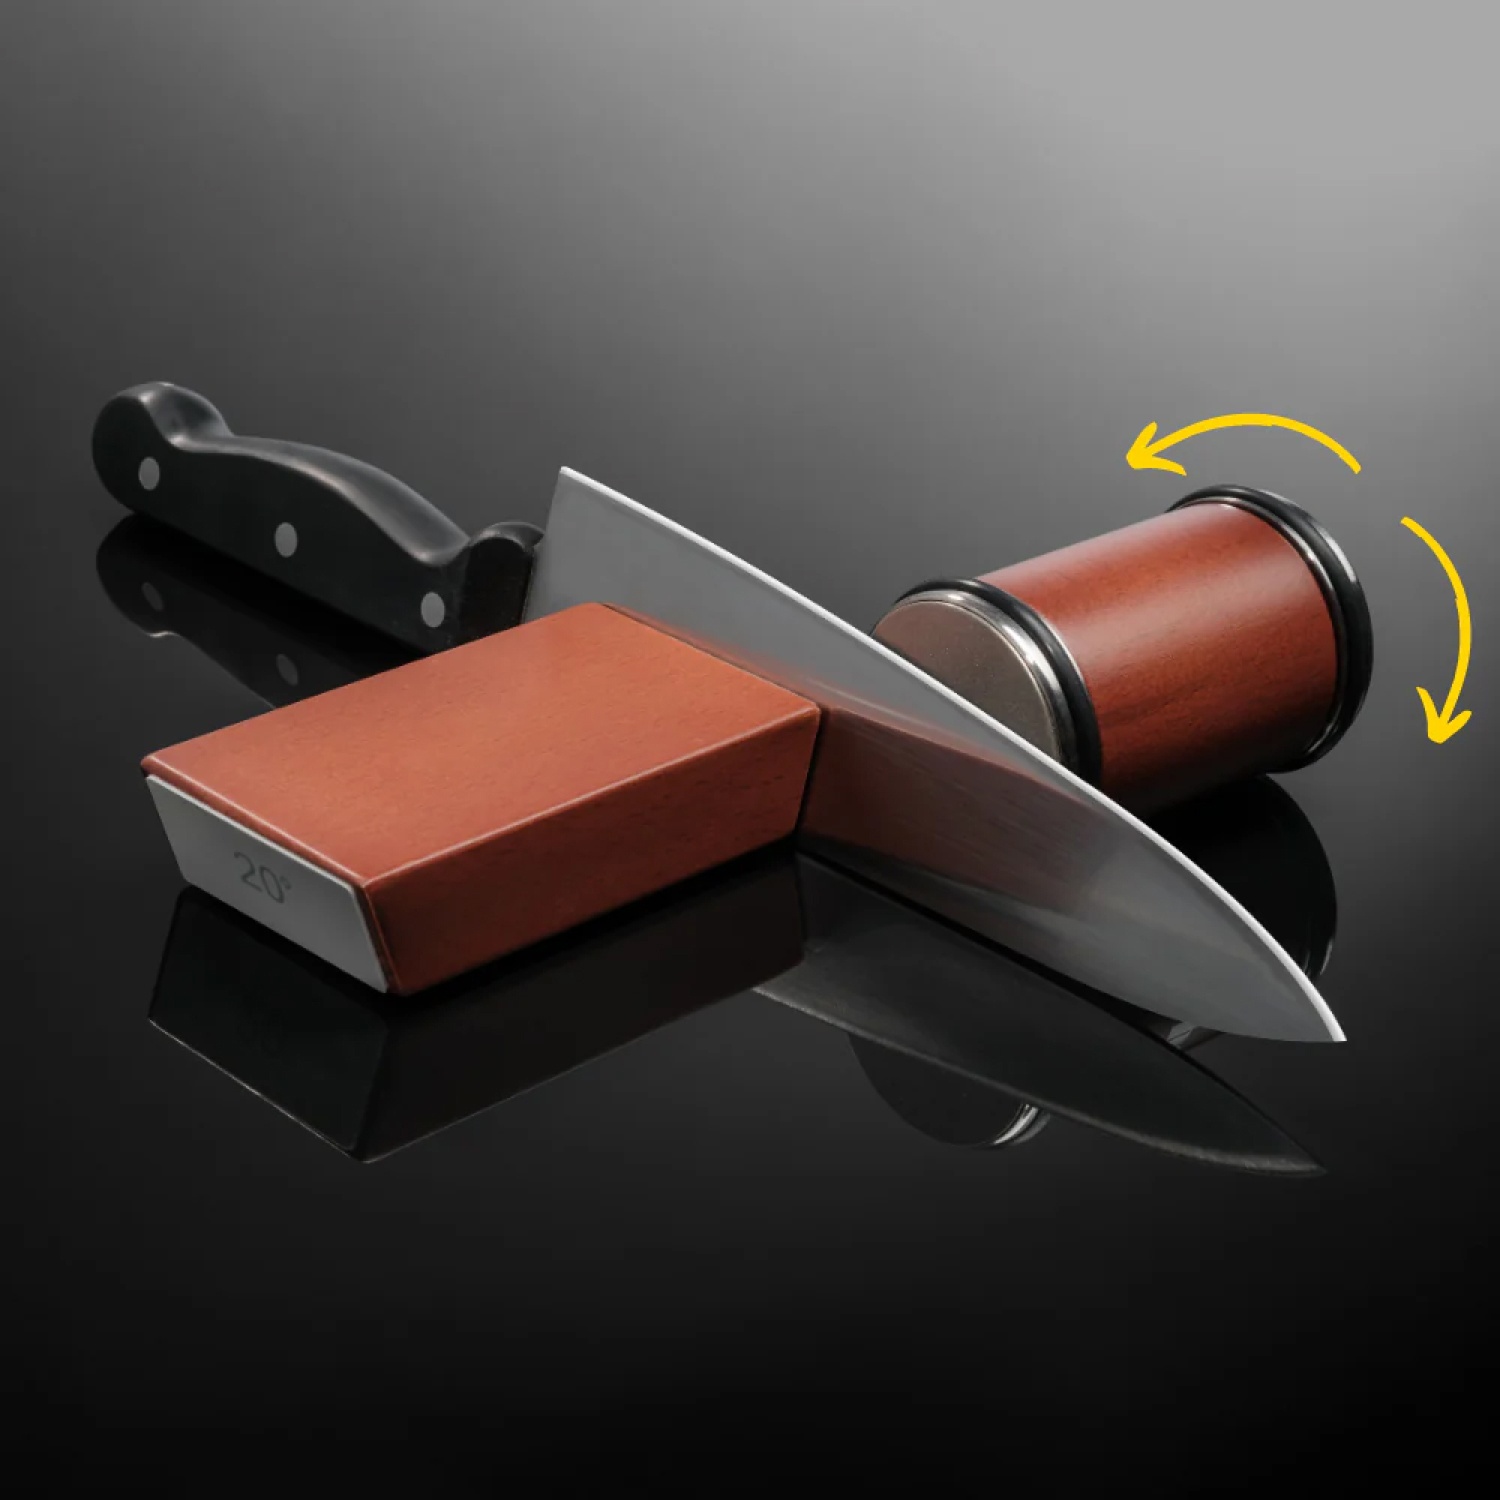
Knivoriz
Transform Your Kitchen Efficiency With Professional Grade Precision Technology Tired Of Wrestling With Complicated Sharpening Systems? Knivoriz's patented rolling diamond disc technology eliminates guesswork with automatic dual-angle positioning. Simply roll your blade through the magnetic guide for professional results every time without technical expertise required. Frustrated By Cluttered Counter Space And Storage Issues? Premium Canadian maple wood construction provides compact storage solution that complements your kitchen aesthetic. Non-slip base ensures stable operation while ergonomic handle design fits comfortably in your hand during use. Concerned About Safety During Knife Maintenance Tasks? Quick-lock safety mechanism secures your blade during sharpening process while precision-grade diamond surface delivers consistent results. Stainless steel finishing disc provides final polish for restaurant-quality edge finish every time. Experience Professional Grade Results Knivoriz's magnetic hall effect technology delivers precision that traditional sharpeners can't match. With automatic angle positioning, diamond grade surface, and premium construction, it's built for demanding home chefs. Automatic 15° And 20° Angle Positioning Canadian Maple Wood Premium Construction Stainless Steel Finishing Disc Included Ergonomic Handle For Comfortable Operation Diamond Precision Get professional results with precision-grade diamond surface that sharpens faster than traditional whetstones while maintaining consistent edge geometry for optimal cutting performance. Magnetic Guidance Dual-angle magnetic system automatically positions blades at perfect 15° or 20° angles, eliminating guesswork and ensuring optimal sharpening results every single time you use it. Premium Construction Canadian maple wood construction provides durability and aesthetic appeal while non-slip base ensures stable operation during use, making sharpening safe and effective for everyone. Safety First Quick-lock mechanism secures blade during sharpening process while ergonomic handle design provides comfortable grip, making knife maintenance safer than traditional sharpening methods you've used before. Space Efficient Compact design fits easily in kitchen drawers or countertop storage while delivering professional-grade results, eliminating need for bulky sharpening systems that clutter your workspace. Finishing Touch Stainless steel finishing disc provides final polish for restaurant-quality edge that cuts through ingredients effortlessly, elevating your cooking experience with every slice and dice. MEET THE KNIVORIZ Frequently Asked Questions Will Knivoriz work with all types of kitchen knives? Yes! Knivoriz's dual-angle magnetic system works with chef knives, paring knives, serrated blades, and most kitchen cutlery. The adjustable guide accommodates various blade thicknesses and profiles for versatile sharpening capabilities. How long does it take to sharpen a dull knife? Most knives achieve razor-sharp results in 30-60 seconds of rolling action. Severely dulled blades may require 2-3 minutes. The patented rolling diamond disc technology works faster than traditional whetstones. Is Knivoriz safe for beginners to use? Absolutely! The quick-lock safety mechanism secures blades during sharpening, while the magnetic guide ensures proper angle automatically. Non-slip base provides stability, making it safer than traditional sharpening methods. What makes the diamond disc technology superior? Precision-grade diamond surface cuts faster and lasts longer than ceramic or steel alternatives. It maintains consistent particle size for uniform sharpening while the rolling action prevents heat buildup that damages blade temper. How do I know which angle to use? The magnetic system offers 15° for razor-sharp precision cuts and 20° for general kitchen use. Most home cooks prefer 20° for durability, while 15° suits delicate slicing tasks. Does Knivoriz require maintenance or replacement parts? The diamond disc is designed for thousands of sharpenings without degradation. Simply wipe clean after use. The premium Canadian maple construction resists wear, ensuring years of reliable performance without replacement needs. Will this damage expensive Japanese knives? No! The controlled rolling action and precise diamond surface are gentler than aggressive grinding systems. Many professional chefs trust Knivoriz with their premium blade collections because it preserves edge geometry. How much counter space does Knivoriz require? The compact design footprint measures just 8 inches long, fitting easily on any countertop or storing in standard kitchen drawers. Non-slip base ensures stability even in limited workspace areas.
Brand: AstraSave
Category: Home & Garden > Kitchen & Dining > Kitchen Appliances > Knife Sharpeners > Manual Knife Sharpeners